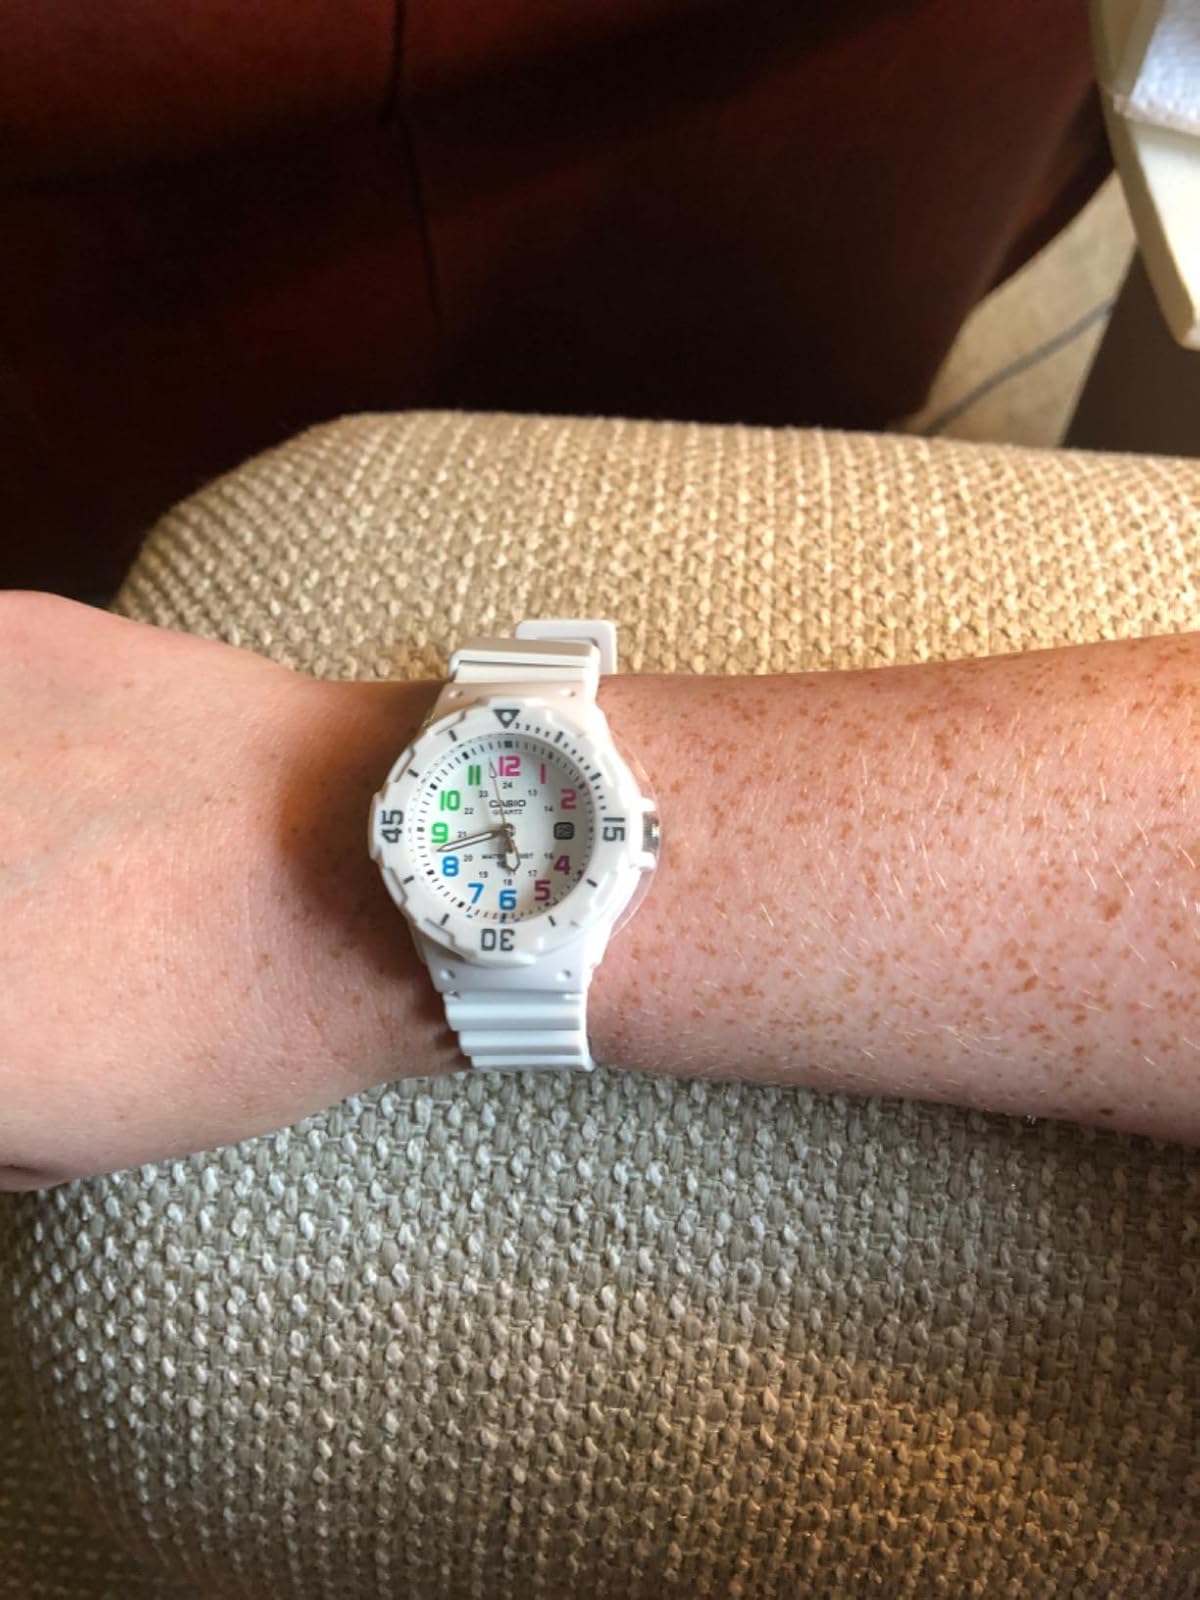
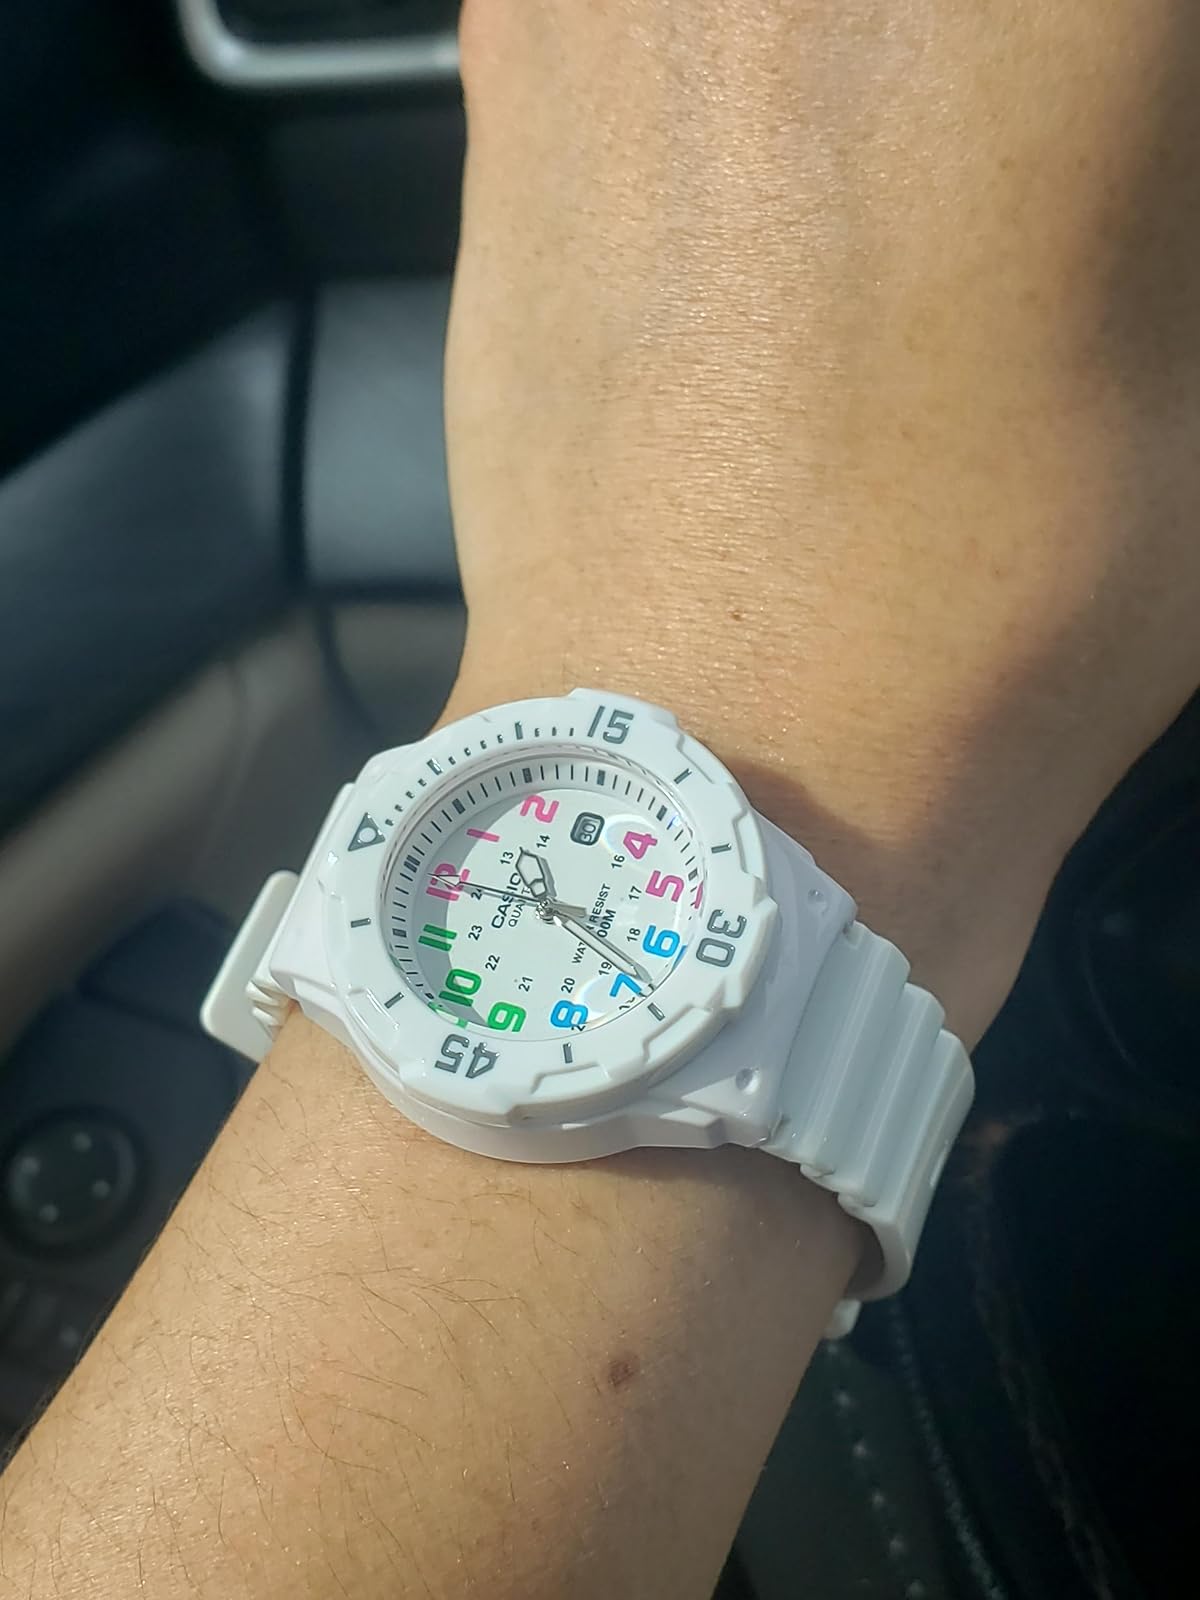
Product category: accessories_watch
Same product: yes